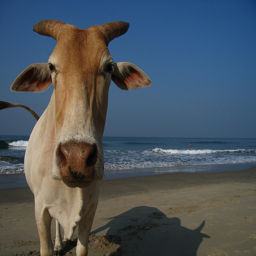
A yak standing on a sandy ocean beach.
A cow staring at the camera standing on the beach
A large cow on a sandy beach by the water.
A lone cow is standing on the beach and looking at the camera.
A brown cow standing on top of a sandy beach near the ocean.